SBB B 3/4

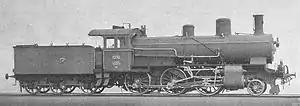
Builder's photo of B 3/4 class locomotive number 1310 in August 1907

The Swiss Class B 3/4 locomotives were built between 1905 and 1916 for the Swiss Federal Railways. In total 69 2-6-0 locomotives of this type were built, and numbered 1301–1369.